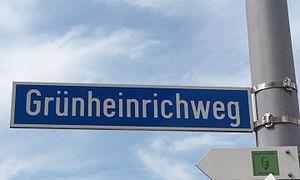
Henri le vert de Gottfried Keller est un roman partiellement autobiographique qui aux côtés de Wilhelm Meister de Goethe et Nachsommer de Stifter se classe comme l’un des plus importants romans d’apprentissage de la littérature allemande du XIXᵉ siècle. Il a été adapté au cinéma en Suisse en 1993.